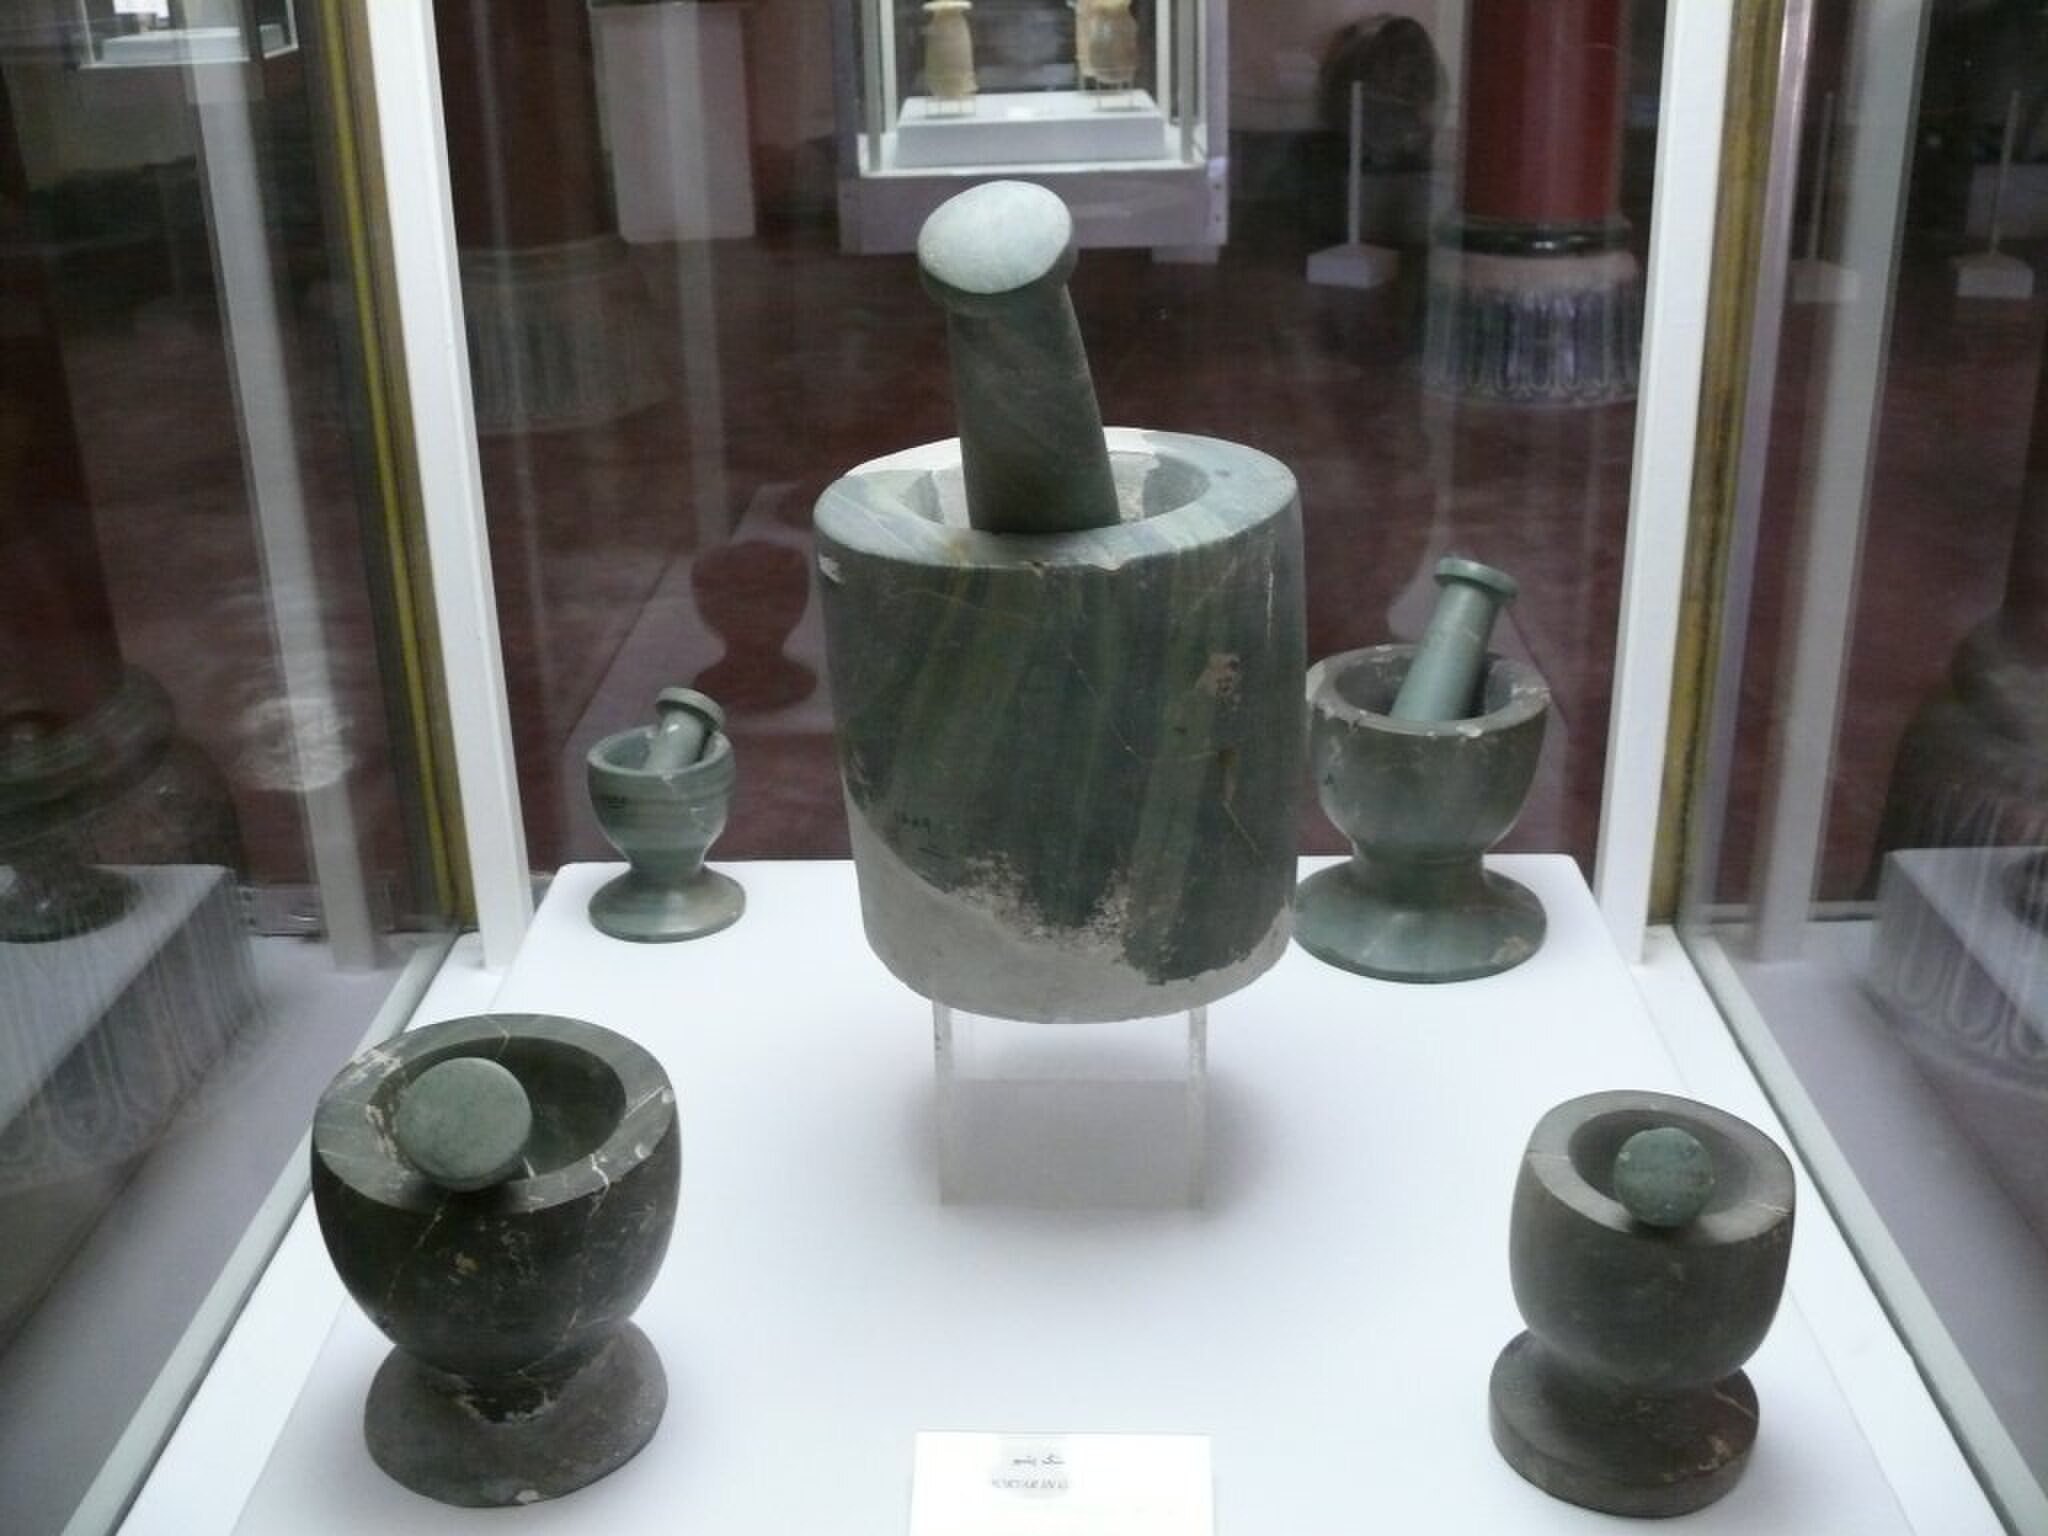
Title: Persepolis Mortars
Description: Stone mortars, Achaemenian era, Persepolis museum, Iran
Date: 2007-04
Categories: Museum of Persepolis, Self-published work, PD-self, Stone mortars and pestles